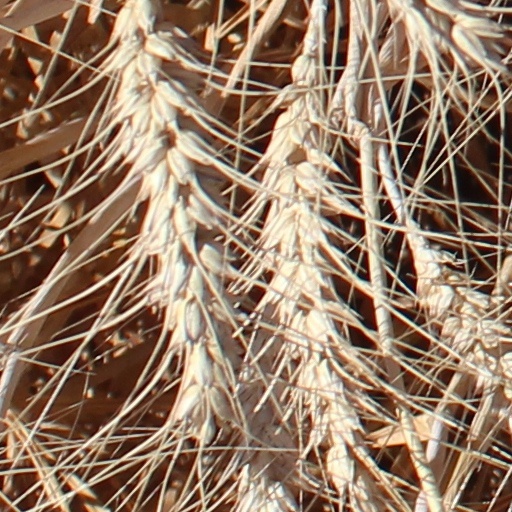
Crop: wheat